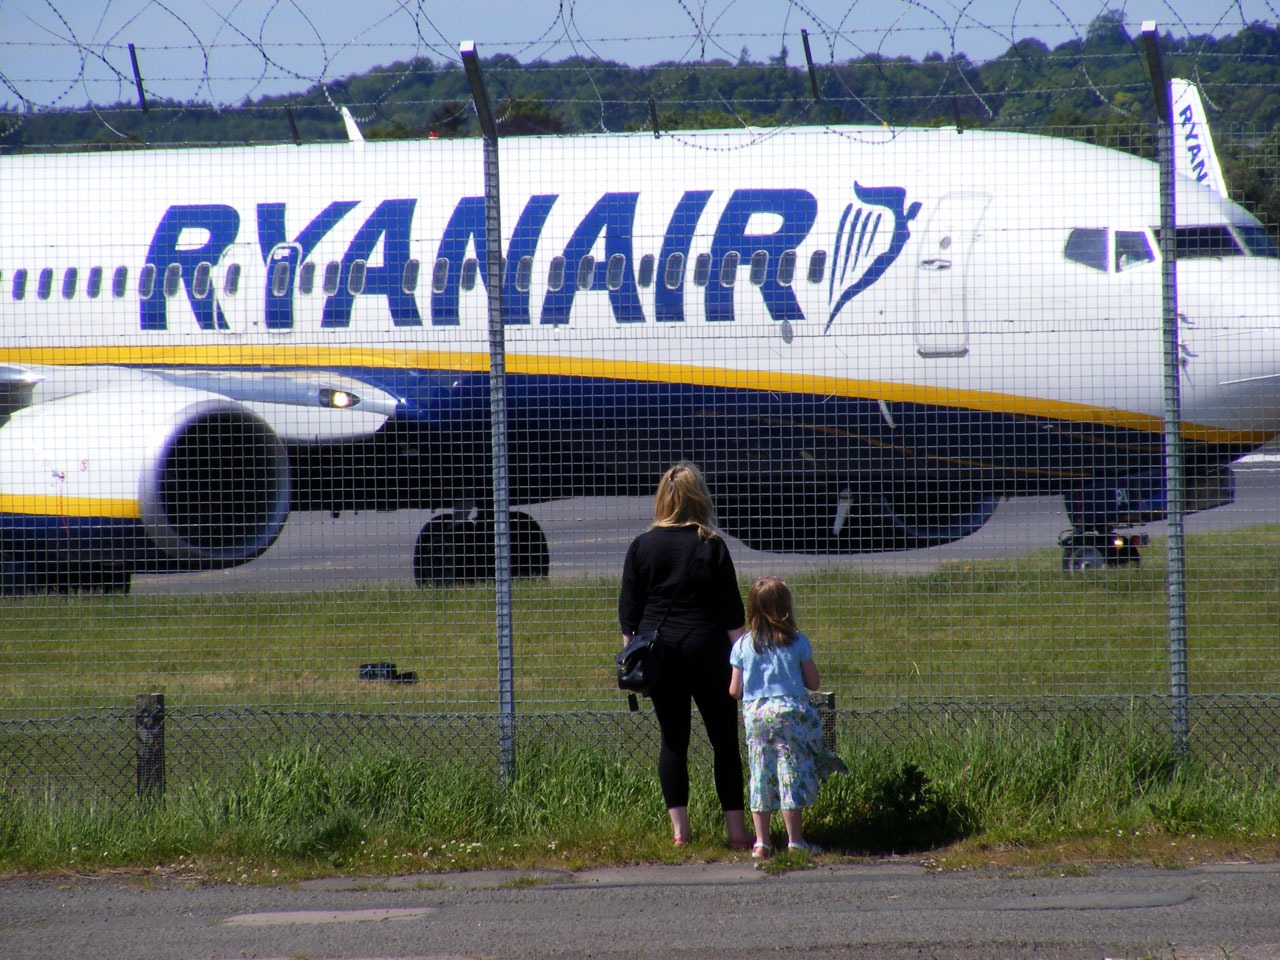
fence, people, airport, airplane, plane, aircraft, jet, transportation, transport, vehicle, airline, aviation, flight, airliner, commercial, air force, jet aircraft, boeing 787 dreamliner, onlookers, boeing 737, atmosphere of earth, wide body aircraft, narrow body aircraft, aircraft engine